Scouting in South East England

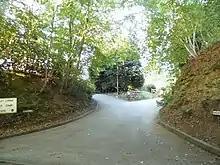
The entrance to Bentley Copse Activity Centre, the headquarters of Surrey County Scouts

Paccar Scout Camp is situated on the ridge between Chalfont St. Peter and the River Colne in the Buckinghamshire countryside. Set in its own woodland, it offers both outdoor and indoor accommodation, an indoor air rifle range, outdoor archery range and climbing walls. Originally opened in 1938 when the camp was purchased by The Scout Association after an anonymous donation of money, it was operated by Scout Headquarters as a base for Scouts to camp before being leased to Greater London Middlesex West Scout County. It was sold off by The Scout Association to the county c.2004 as part of the National Centres of Excellence scheme.